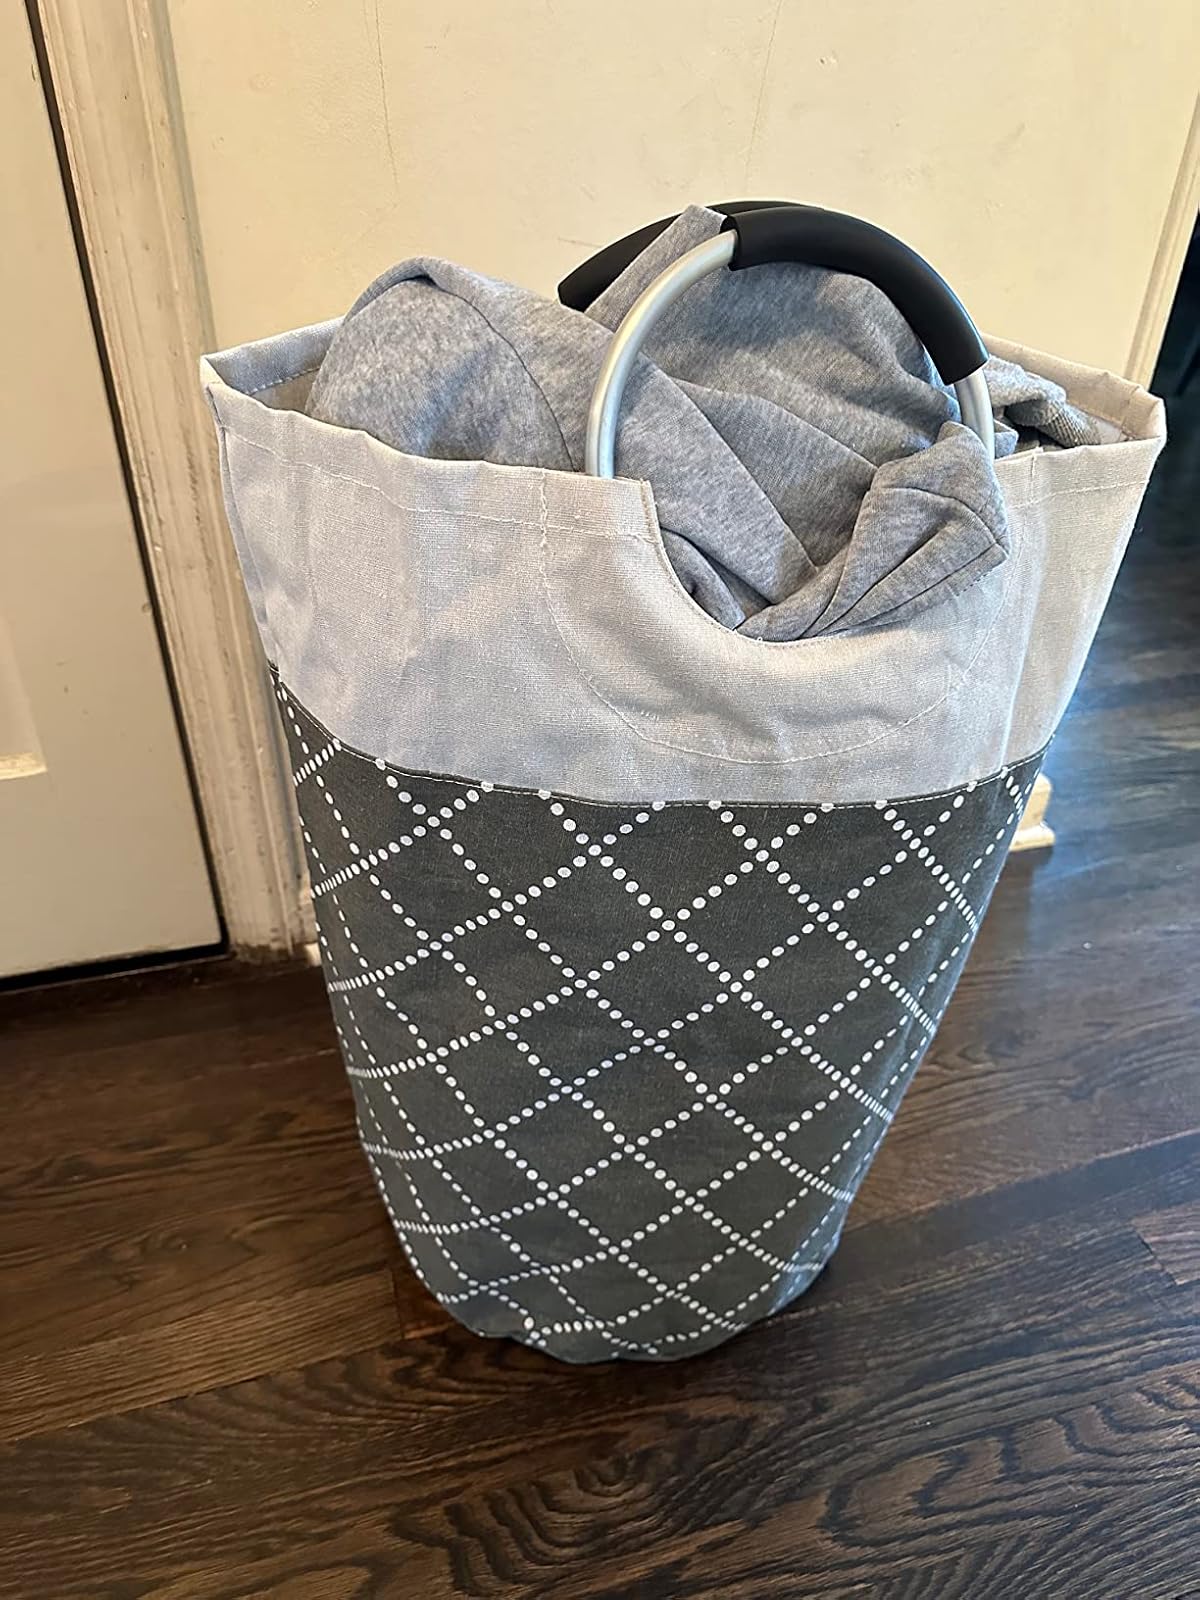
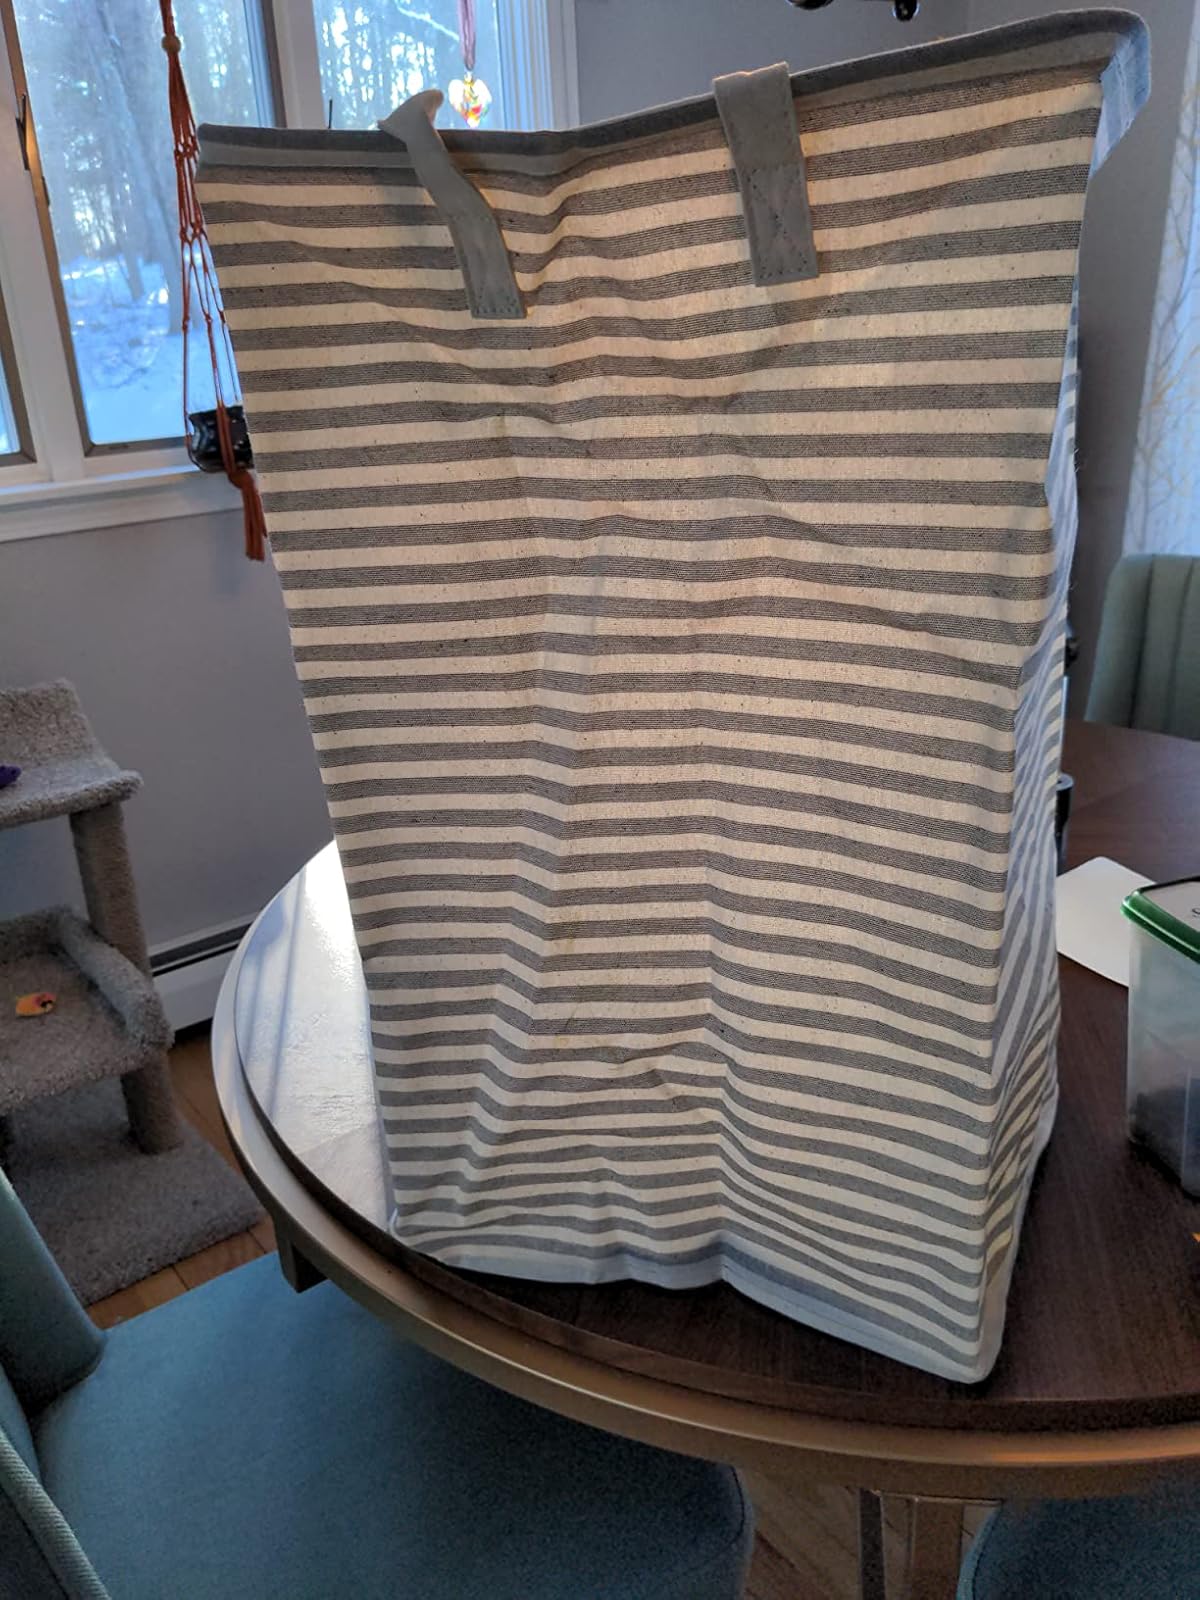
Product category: items_hamper
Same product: no